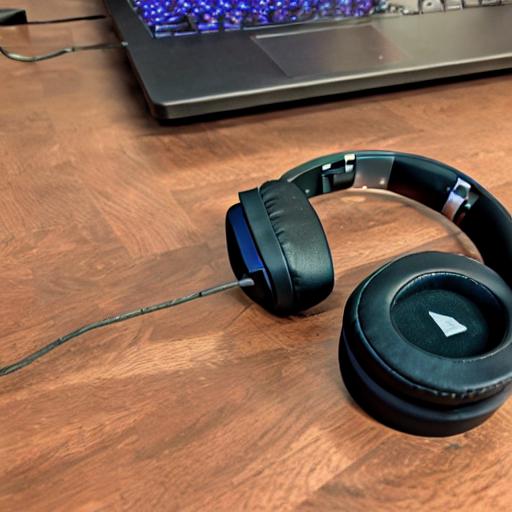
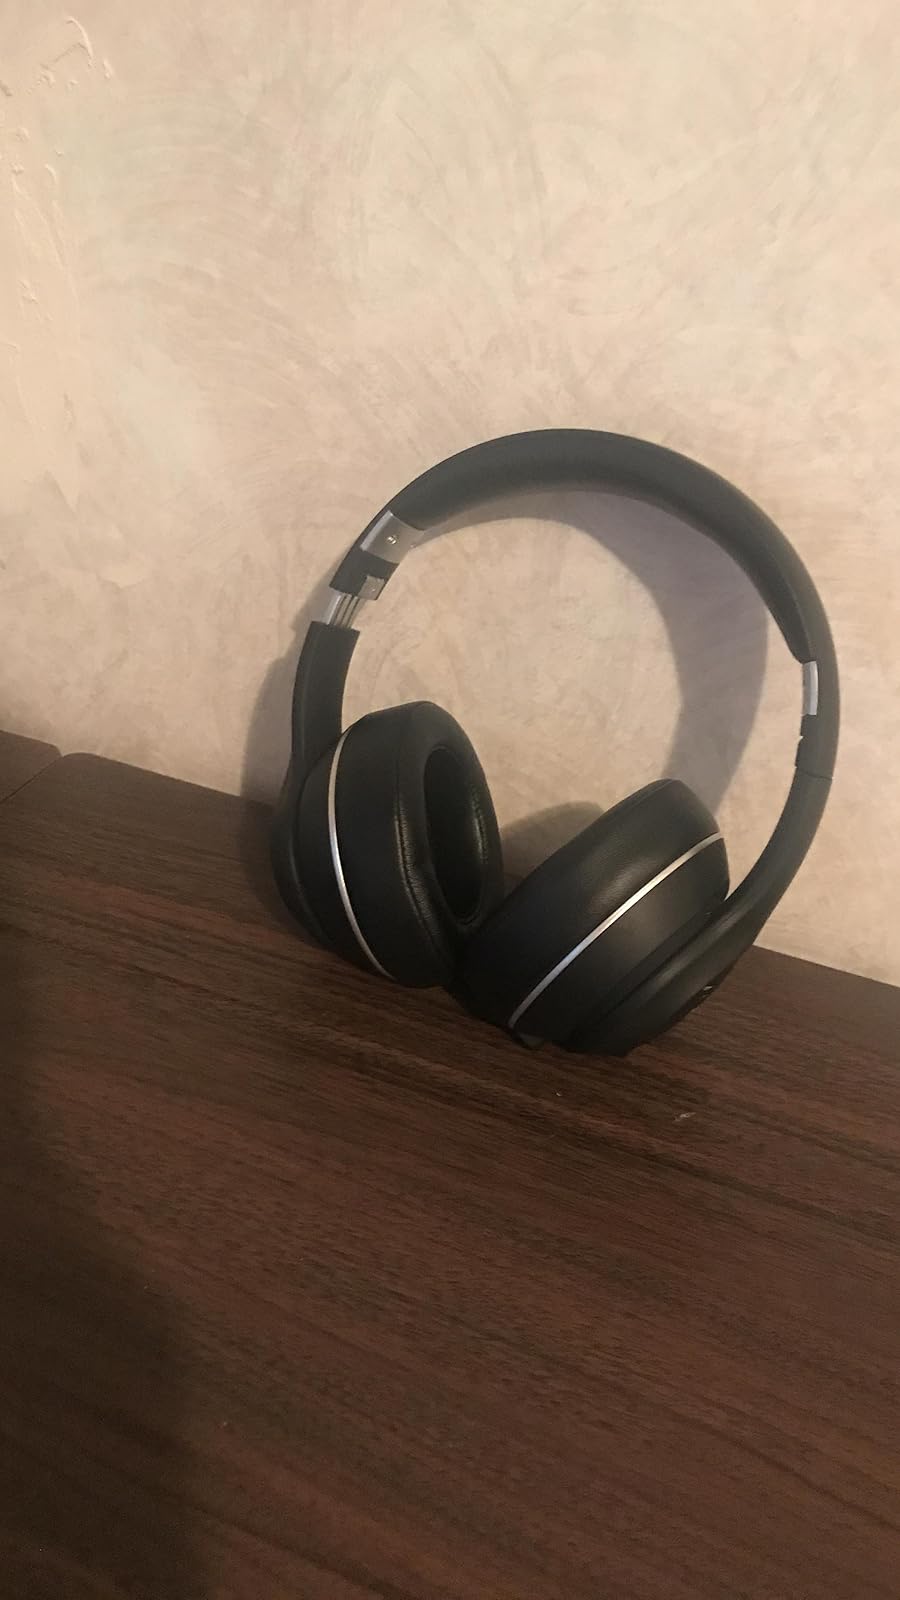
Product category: headphones
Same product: no